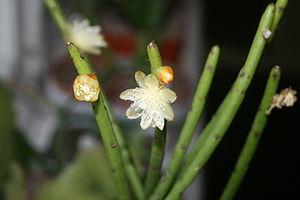
Rhipsalis floccosa est le nom d'une espèce de plante succulente, épiphyte et épilithique, endémique d'Amérique du Sud. En dépit des apparences, elle appartient à la famille des cactus et ainsi au genre Rhipsalis.